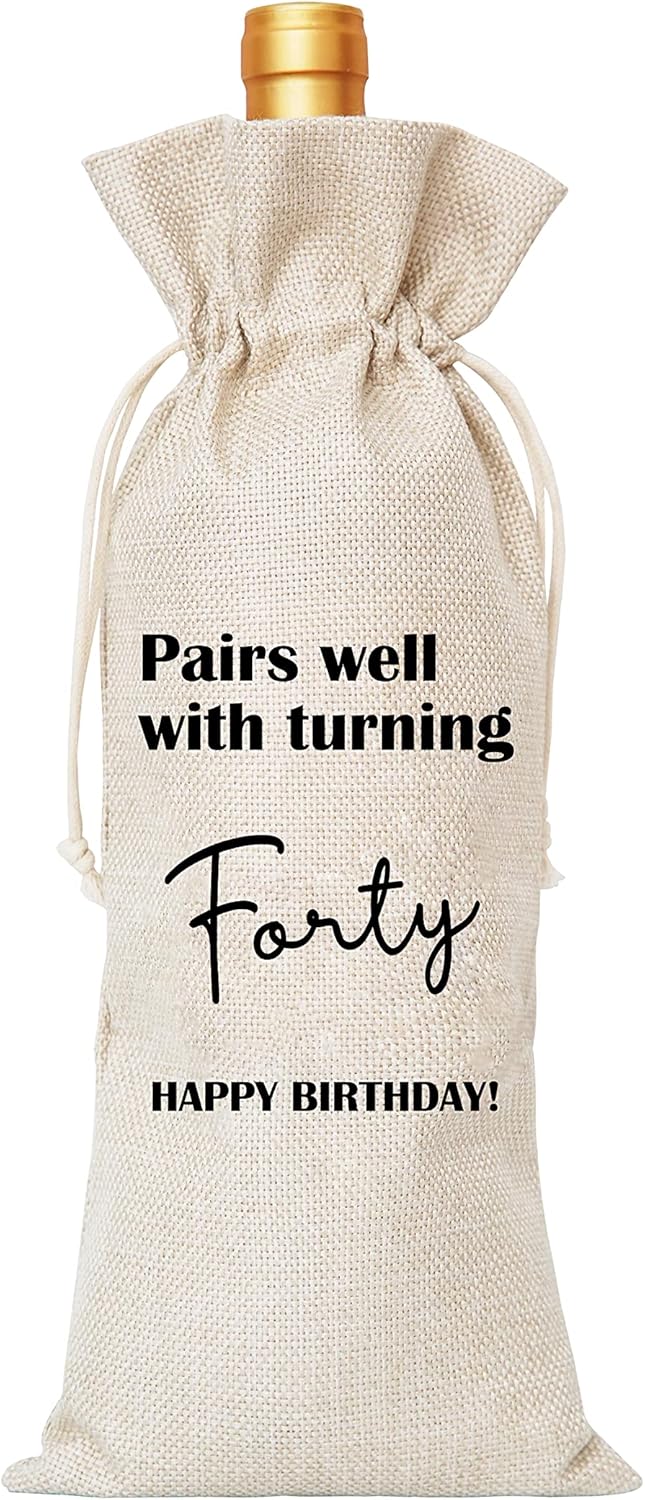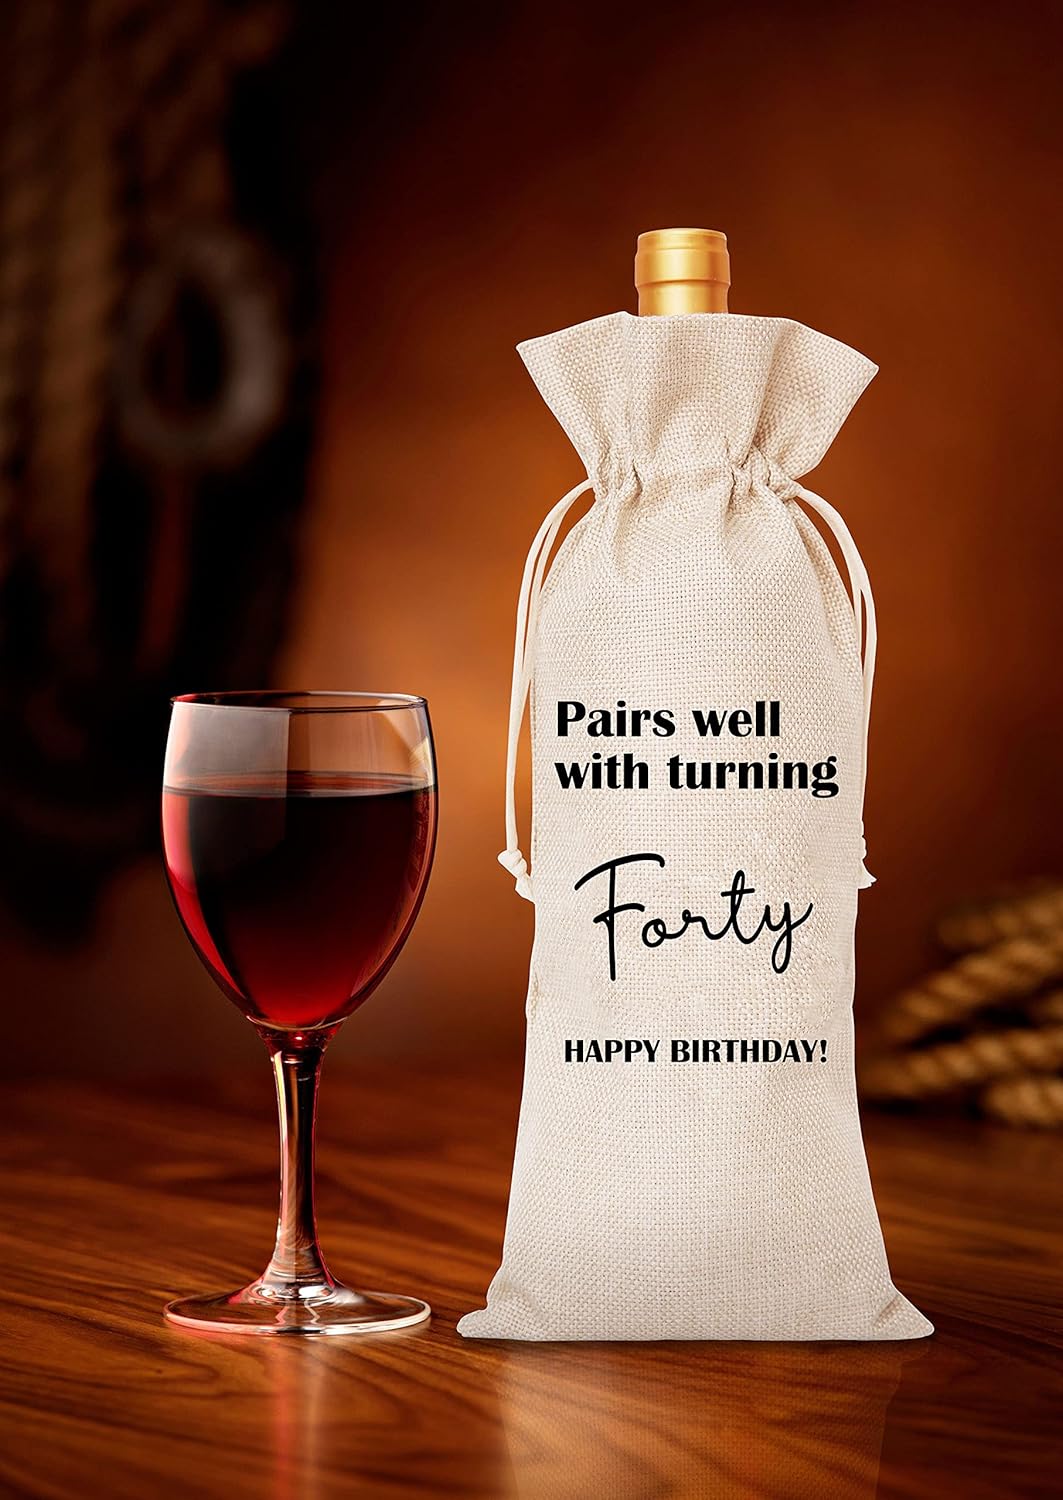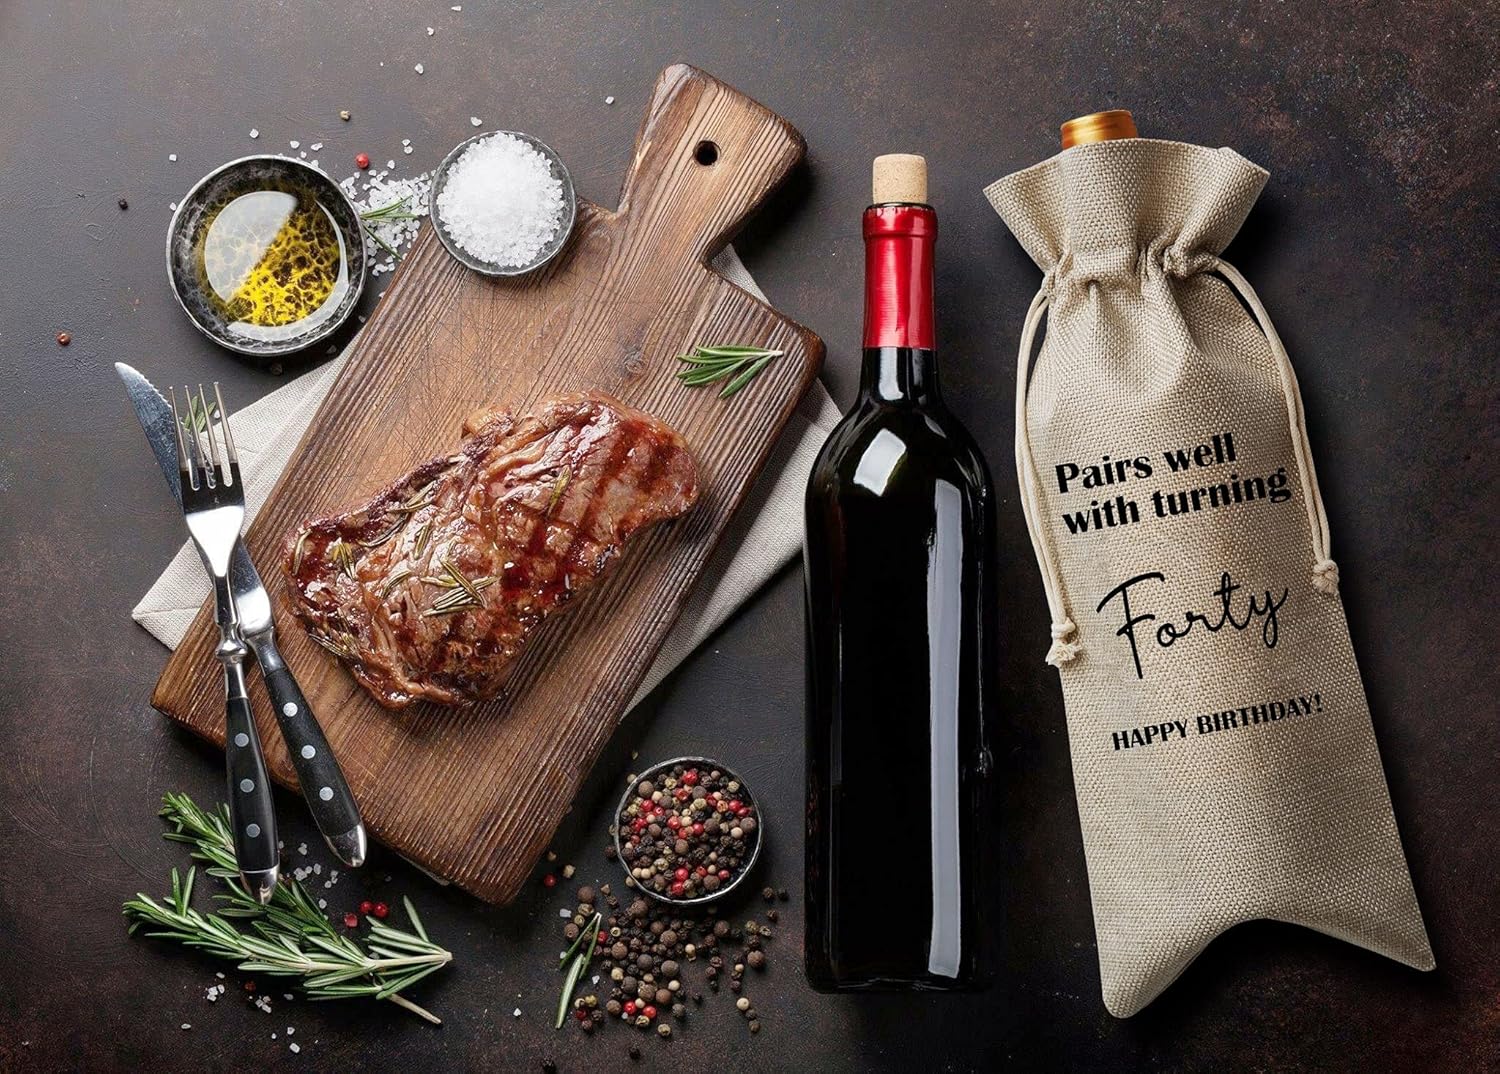
Happy Birthday Wine Bag, Gift for 40th Birthday Party, Pairs Well With Turning Forty – 1 Pc(sr03)
Category: Amazon Home
1)Material: Made of eco-friendly 100% natural cotton linen, durable, odorless, smell good. 2)Dimension: Each wine bag measures 5.5"W x 13.5"L. Suitable for standard wine bottles and champagne bottles with a capacity of 750 ml or 1 L; 3)Quantity & Workmanship: 1 Piece per package(Wine bag only). The wine bag comes with double side printing, our factory uses the advance digital color printing machine and qualified color ink to produce this adorable flag, it would be the best wine bag you have ever received, every detail presented in the photo will appear on the actual product as vivid as picture showed. 4)Care: Fit for Machine washing, Hand washing, Reusable.
Features: 1)Material: Made of eco-friendly 100% natural cotton linen, durable, odorless, smell good. | 2)Dimension: Each wine bag measures 5.5"W x 13.5"L. Suitable for standard wine bottles and champagne bottles with a capacity of 750 ml or 1 L; | 3)Quantity & Workmanship: 1 Piece per package(Wine bag only). The wine bag comes with double side printing, our factory uses the advance digital color printing machine and qualified color ink to produce this adorable flag, it would be the best wine bag you have ever received, every detail presented in the photo will appear on the actual product as vivid as picture showed. | 4)Care: Fit for Machine washing, Hand washing, Reusable.